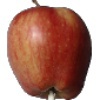
Label: Apple Red 1